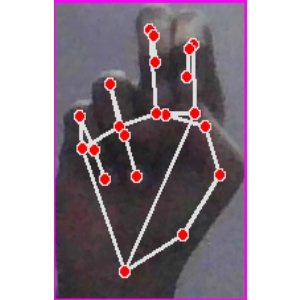
अक्षर: ह